Venezuela

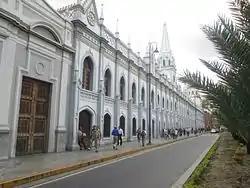
The Venezuelan Academy of Language studies the development of the Spanish in the country.

In early 2013, Venezuela devalued its currency due to growing shortages in the country. The shortages included, and still include, necessities such as toilet paper, milk, and flour. Fears rose so high due to the toilet paper shortage that the government occupied a toilet paper factory, and continued plans to nationalize other industrial aspects like food distribution. Venezuela's bond ratings have also decreased multiple times in 2013 due to decisions by the president Nicolás Maduro. In 2016, consumer prices in Venezuela increased 800% and the economy declined by 18.6%, entering an economic depression. Venezuela's outlook was deemed negative by most bond-rating services in 2017. For 2018 an inflation rate of 1,000,000 percent was projected, putting Venezuela in a similar situation to that in Germany in 1923 or Zimbabwe in the late 2000s.